Conway's Game of Life

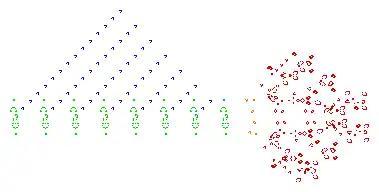
A screenshot of a puffer-type breeder (red) that leaves glider guns (green) in its wake, which in turn create gliders (blue)

The Game of Life, also known as Conway's Game of Life or simply Life, is a cellular automaton devised by the British mathematician John Horton Conway in 1970. It is a zero-player game, meaning that its evolution is determined by its initial state, requiring no further input. One interacts with the Game of Life by creating an initial configuration and observing how it evolves. It is Turing complete and can simulate a universal constructor or any other Turing machine.